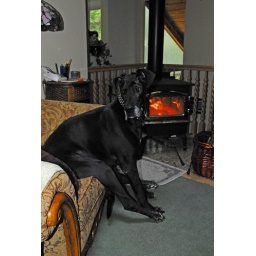
Baby dog sitting in his favorite chair